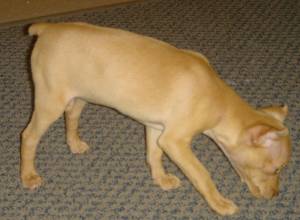
Animal: dog
Breed: miniature_pinscher